Siege of Suiyang

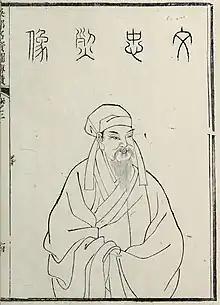
Wen Tianxiang praised the loyalty and persistence of the defenders

The Tang soldiers fought until fewer than 400 of them were alive, but so weak that they lacked the strength to shoot arrows. On 24 November 757, Suiyang fell to the Yan army. Zhang Xun said before the fall, "We are out of strength, and can no longer defend the fortress. Although we have failed the emperor in life, we hope to keep killing enemies after death."